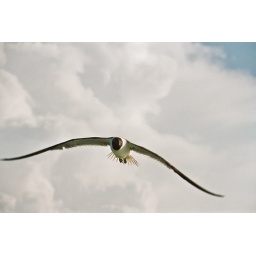
Curious bird in a Mexican mangrove stayed very close to the boat .